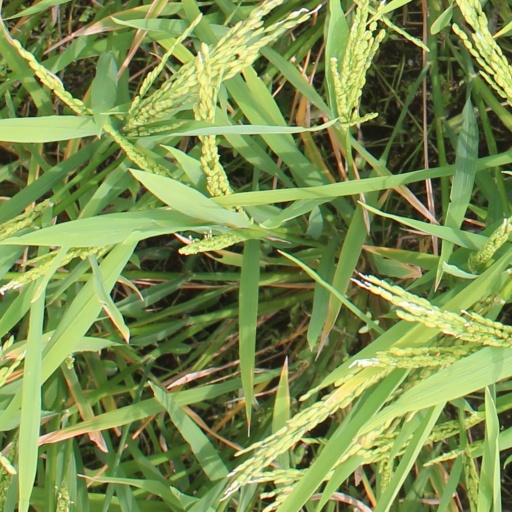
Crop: rice